Lame Dog Hut

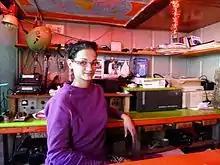
The hut's mess area, presently hosting the post office, the radio shack and part of the museum exhibition.

Since October 2012 the Lame Dog Hut has been hosting a museum exhibition of associated artefacts from the early Bulgarian science and logistic operations in Antarctica, designated as "Livingston Island Museum" – a branch of the National Museum of History in Sofia.